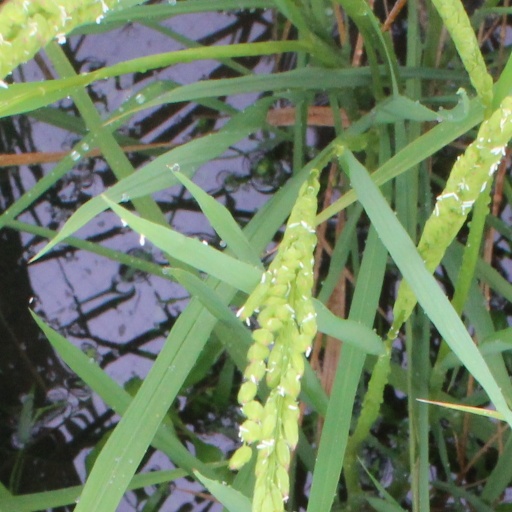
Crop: rice